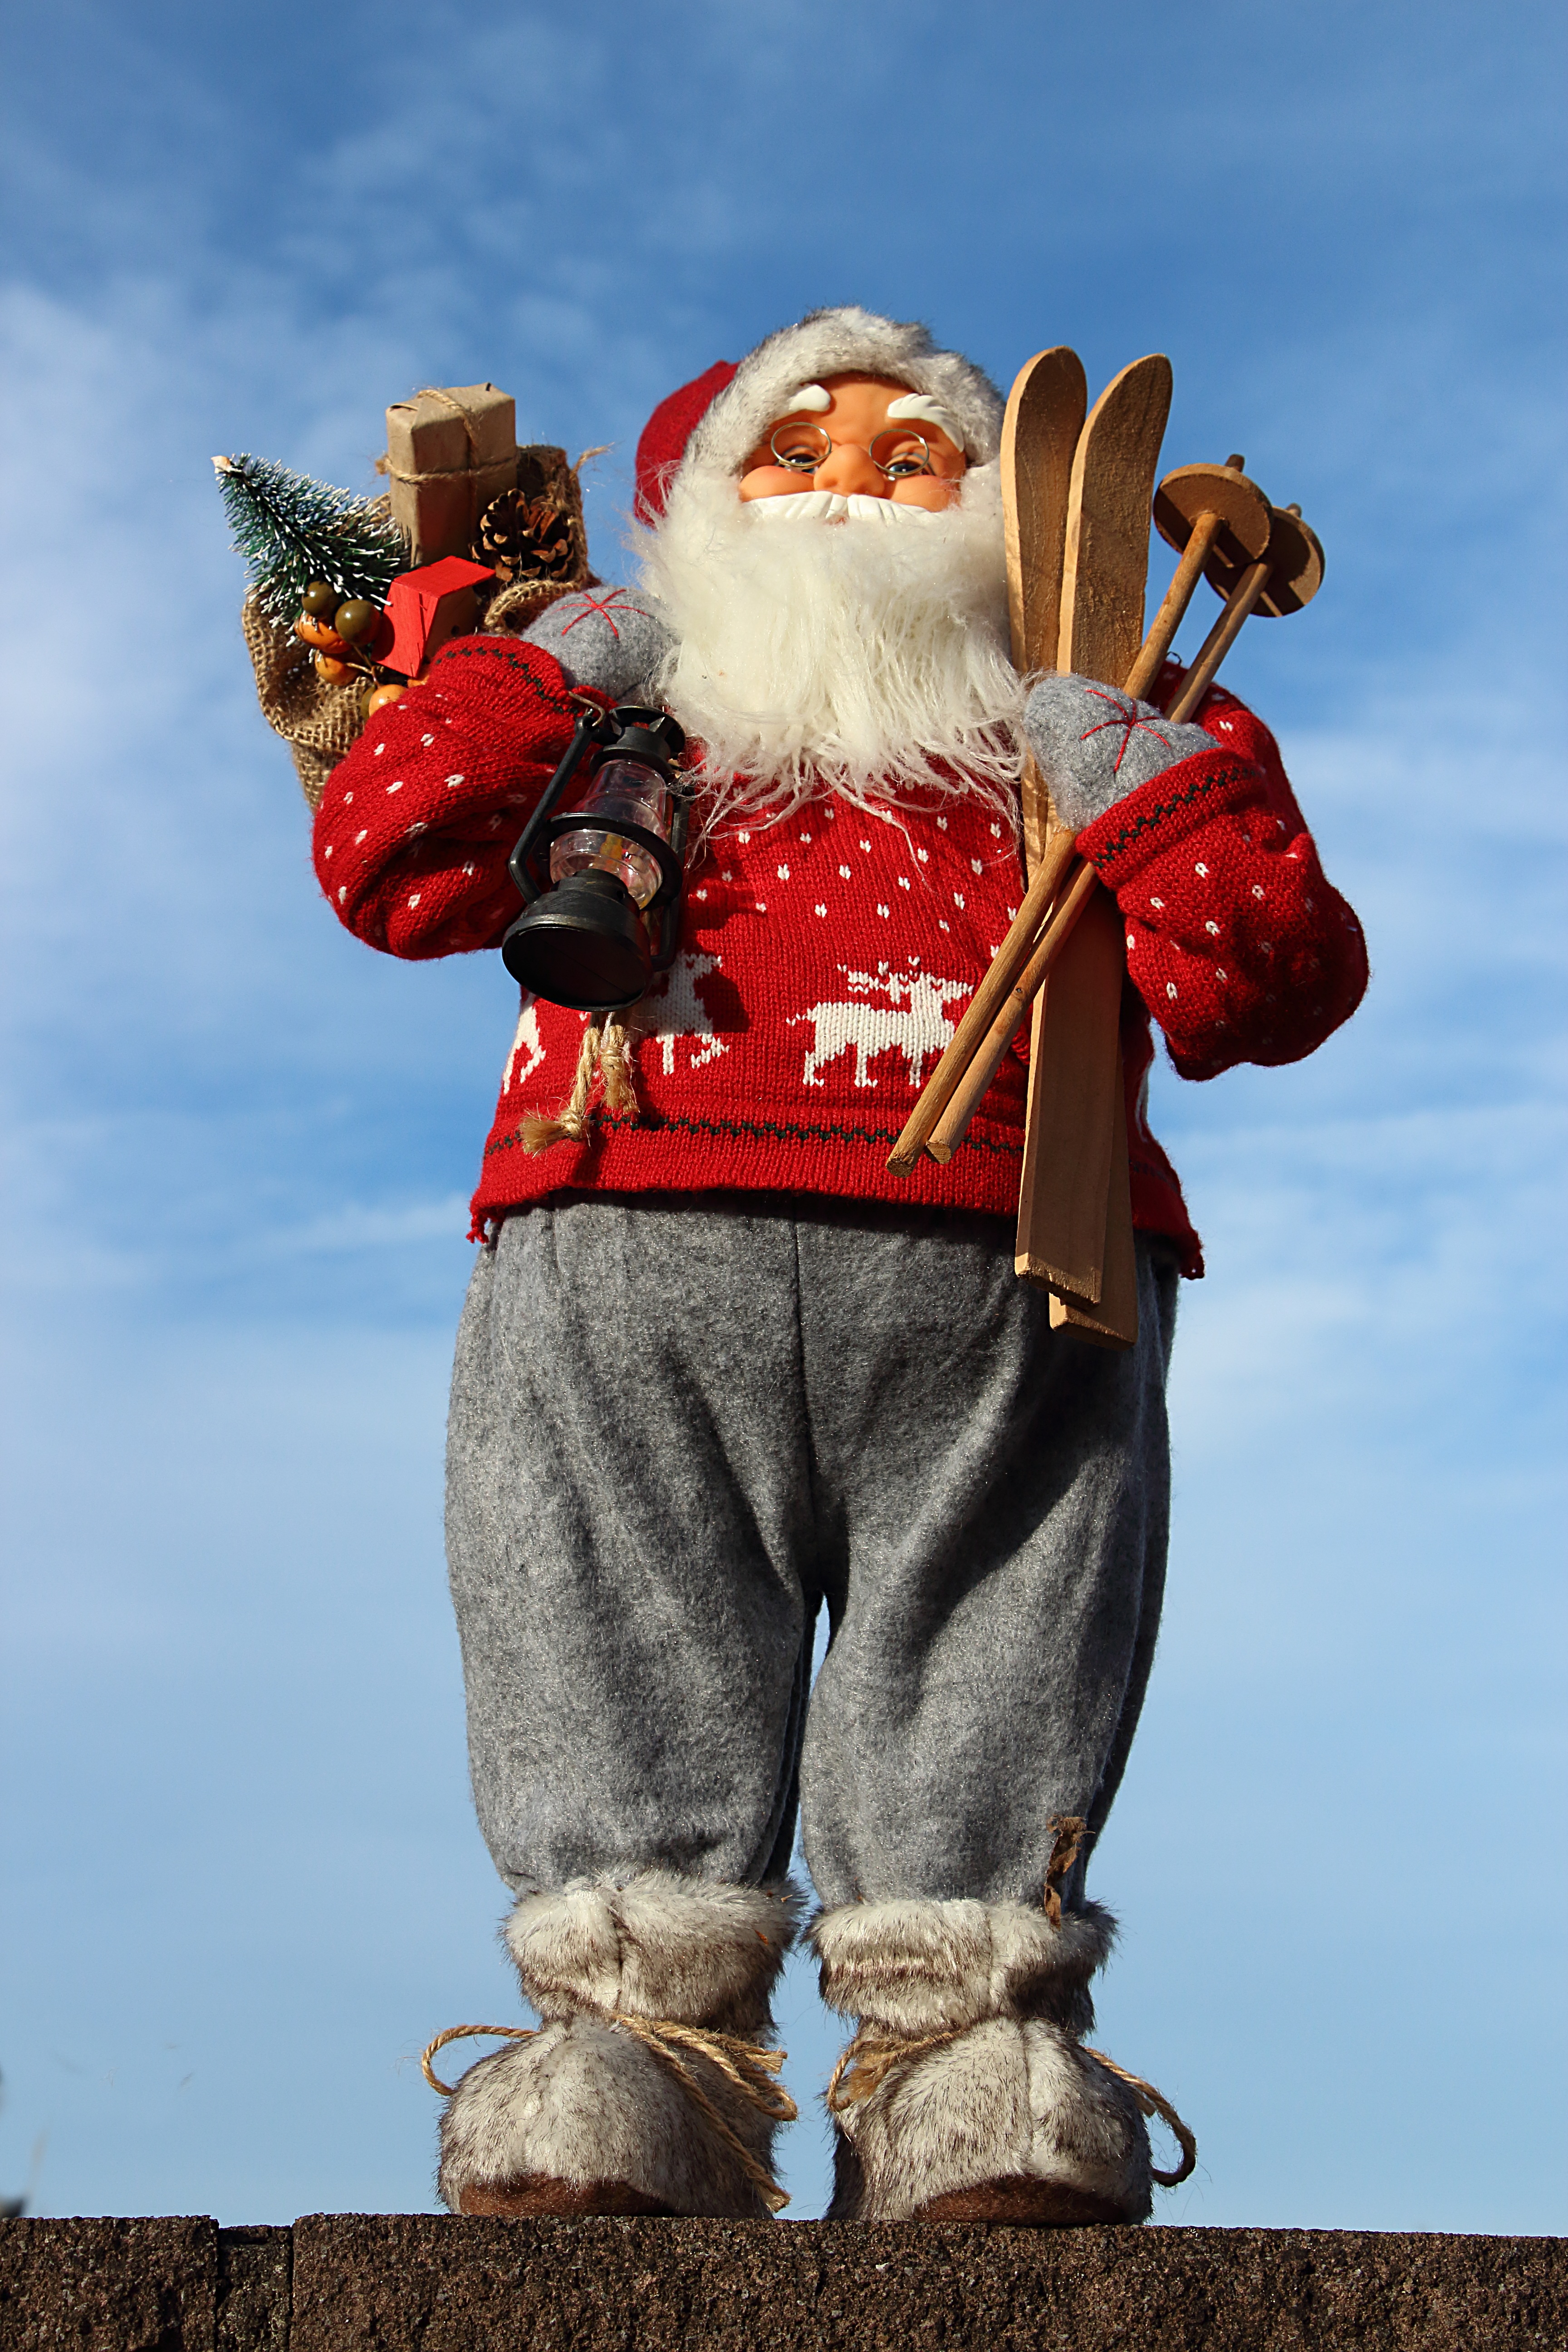
monument, statue, christmas, toy, advent, santa claus, christmas motif, nicholas, christmas eve, fictional character, christmas present